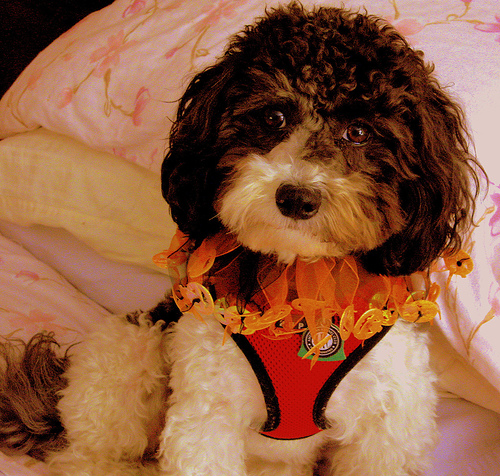
Animal: dog
Breed: havanese